British Satellite Broadcasting

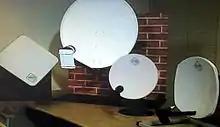
A photo of all three BSB dishes available, the squarial, a Sky dish for comparison, the round BSB dish, and the square BSB dish.

On 1 February 1989, BSB's costs had started to climb, reaching £354 million, while chief executive Anthony Simonds-Gooding denied that BSB had gone over budget and would require more than the planned £625 million it required to operate up to 1993. Virgin pulled out of the BSB consortium in December 1988, ostensibly because it was going private again and had become increasingly concerned about BSB's mounting costs. The film-rights battle proved to be the final straw for Virgin since it would necessitate a "supplementary first round" of financing of £131 million in January earlier that year in addition to the initial £222.5 million. After unsuccessfully offering its stake in BSB to the remaining founders, Virgin sold it to the Bond Corporation, already BSB's largest shareholder for a nominal profit.